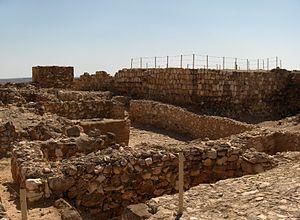
Site archéologique d'Arad, Israël